National Digital Information Infrastructure and Preservation Program

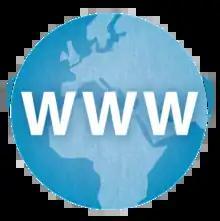
Digital Preservation Icon

The Library of Congress announced a call for proposals to begin the national digital archival network in 2003. It was their goal to choose partnership programs that collaborate across institutions to collect, preserve, and build best practices for the archival of at-risk digital content. After a process of peer-review by the National Endowment for the Humanities, eight project proposals were chosen. The original eight partnerships included: